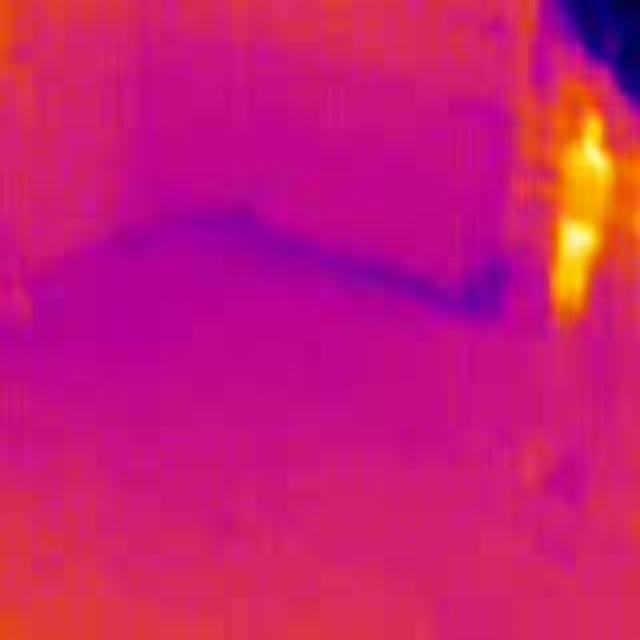
Detected objects:
label: person